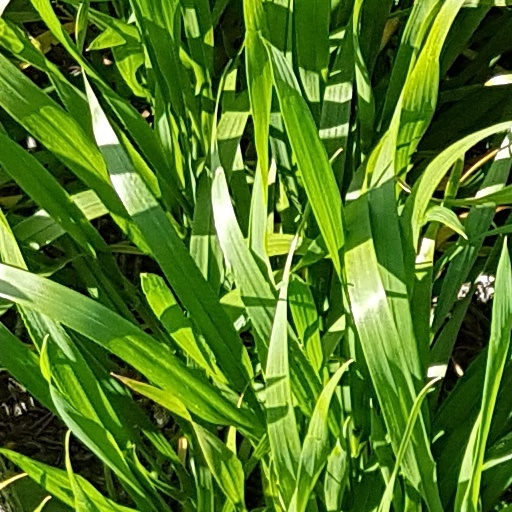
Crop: wheat